2021 Dutch Indoor Athletics Championships

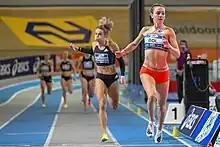
Femke Bol (right) and Lieke Klaver (center) at the finish of the 400 metres

The 2021 Dutch Indoor Athletics Championships was the 50th edition of the national championship in indoor track and field for the Netherlands, organised by the Royal Dutch Athletics Federation. It was held on 20–21 February at the Omnisport Apeldoorn in Apeldoorn. A total of 24 events (divided evenly between the sexes) were contested over the two-day competition.